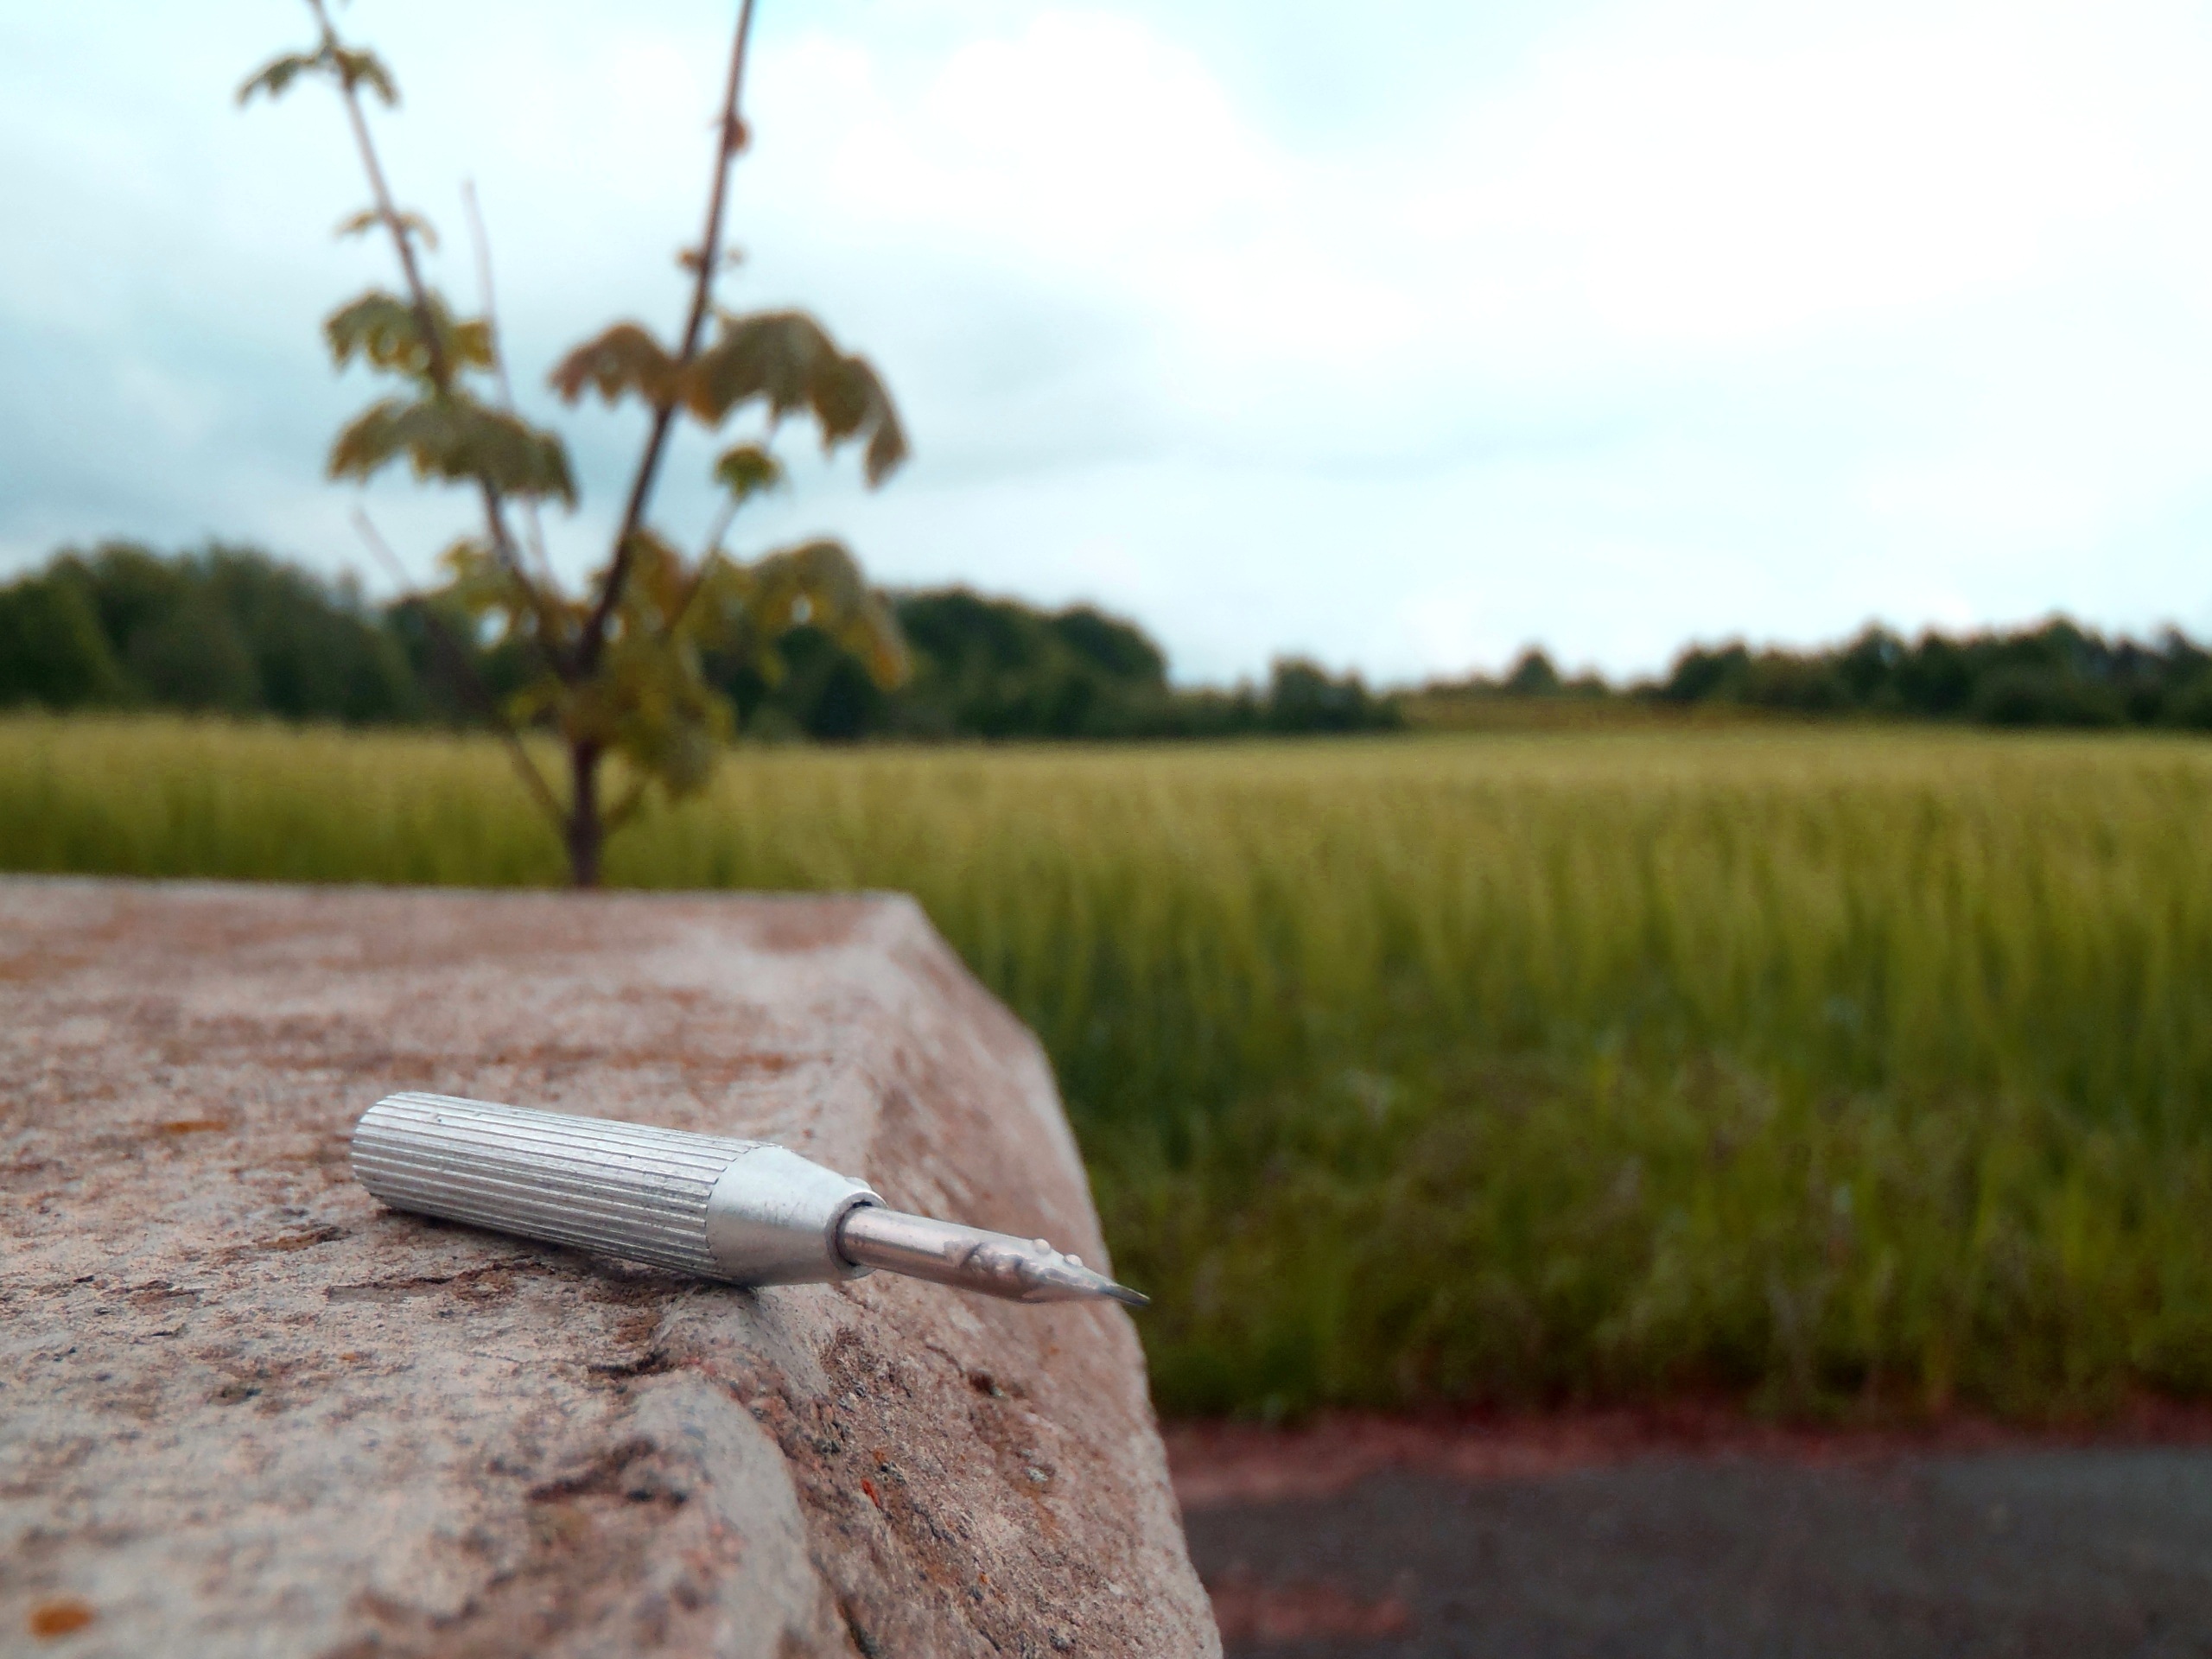
work, hand, tree, nature, grass, creative, abstract, field, view, tool, recreation, relax, symbol, metal, peace, soil, rest, agriculture, concrete, art, background, silver, scene, detailed, siesta, pause, bollard, screwdriver, element, rural area, the idea of, grass family